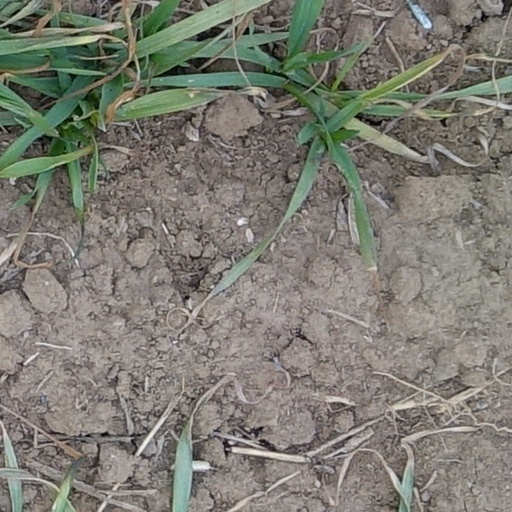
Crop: wheat